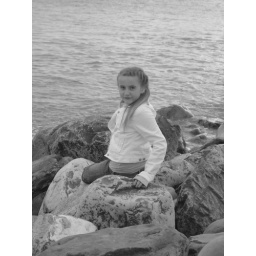
We took a walk along a rock beach in Ireland...Couldn't resist this one of Lili!